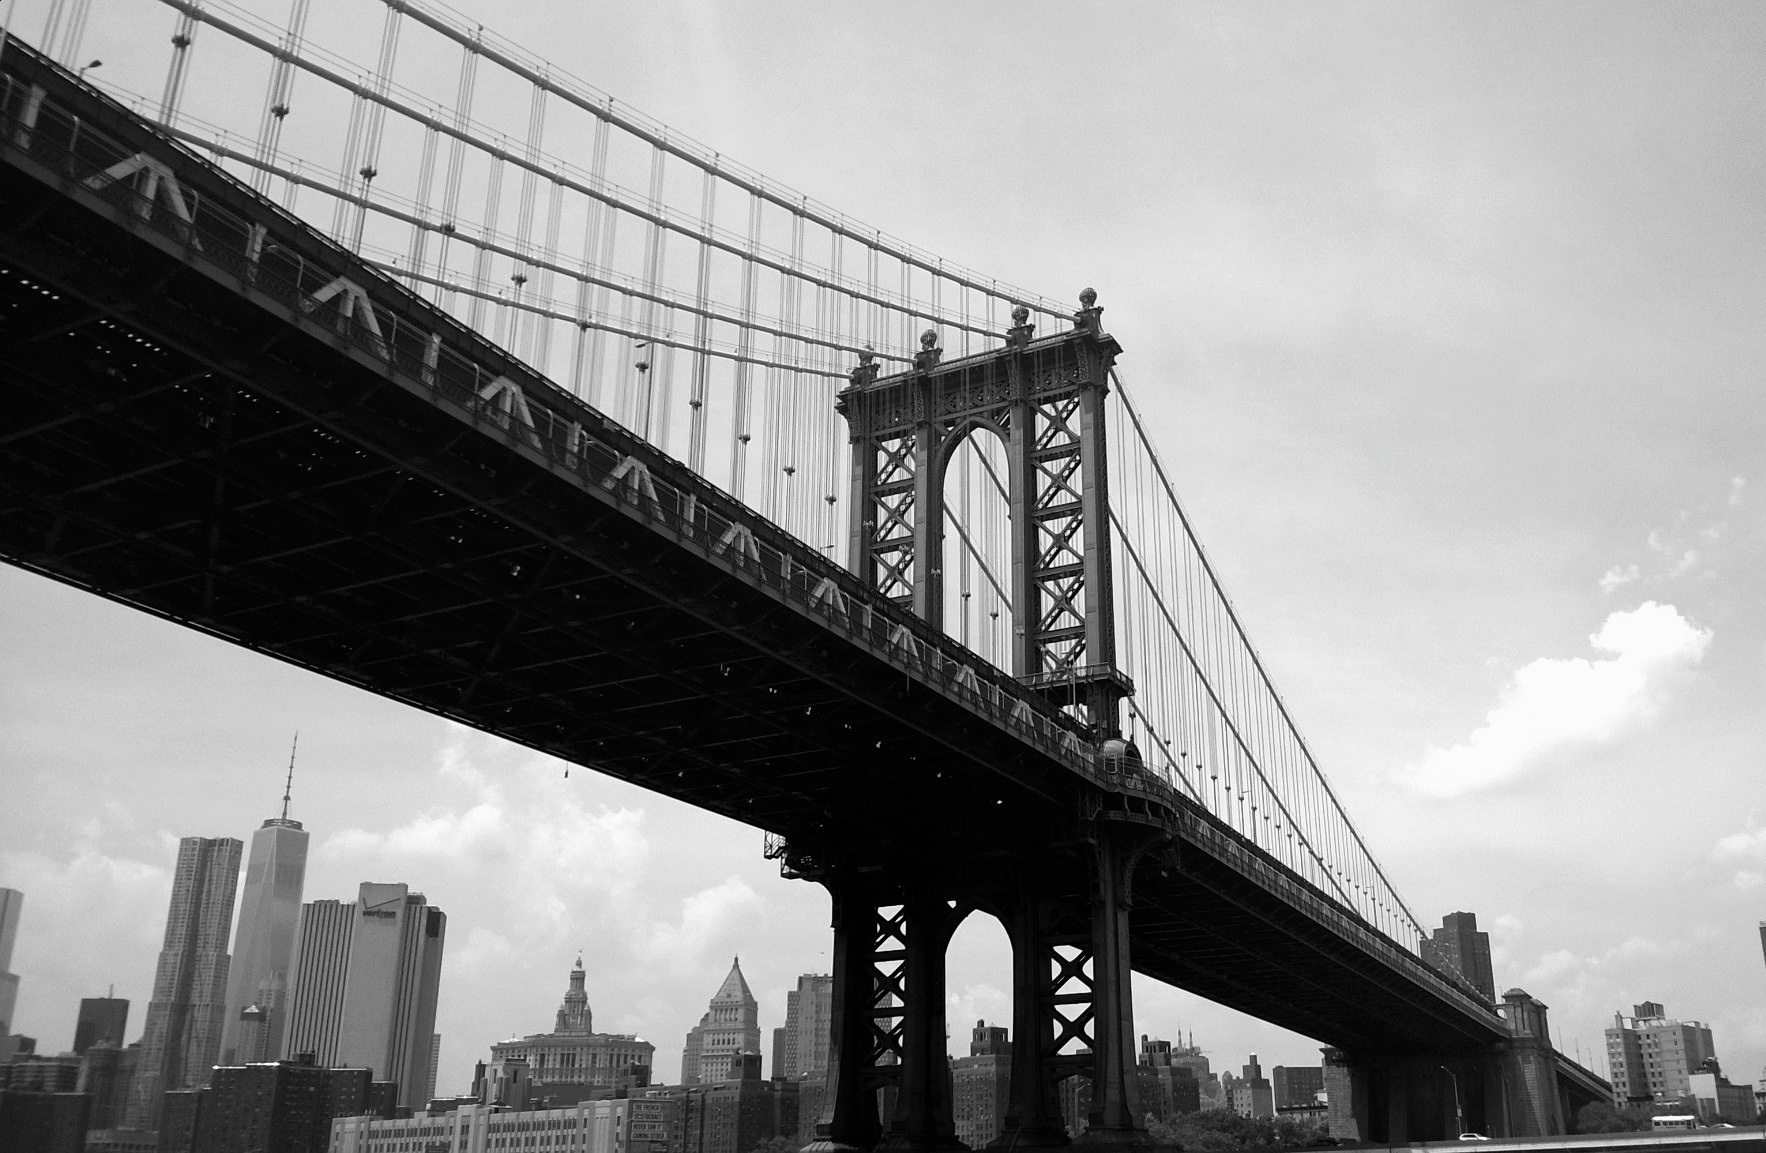
black and white, track, bridge, skyline, city, overpass, cityscape, transport, landmark, monochrome, viaduct, cable stayed bridge, urban area, skyway, monochrome photography, human settlement, metropolitan area, nonbuilding structure